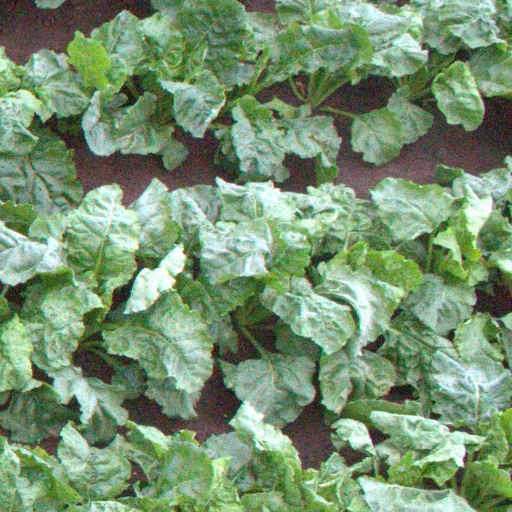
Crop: sugar beet